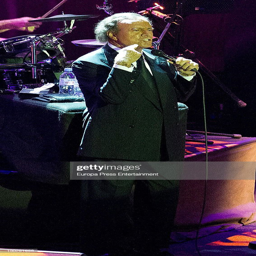
latin pop artist performs in concert during festival .